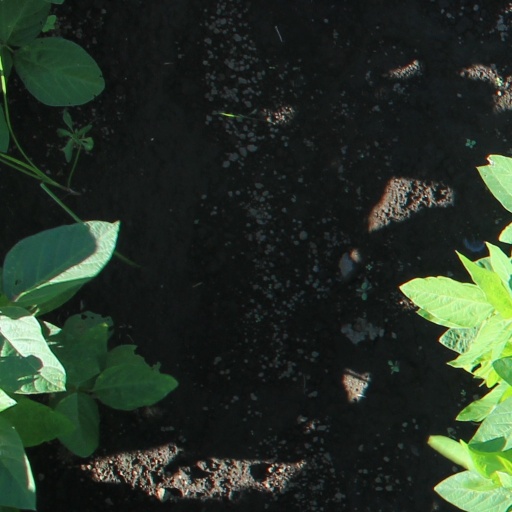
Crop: soybean